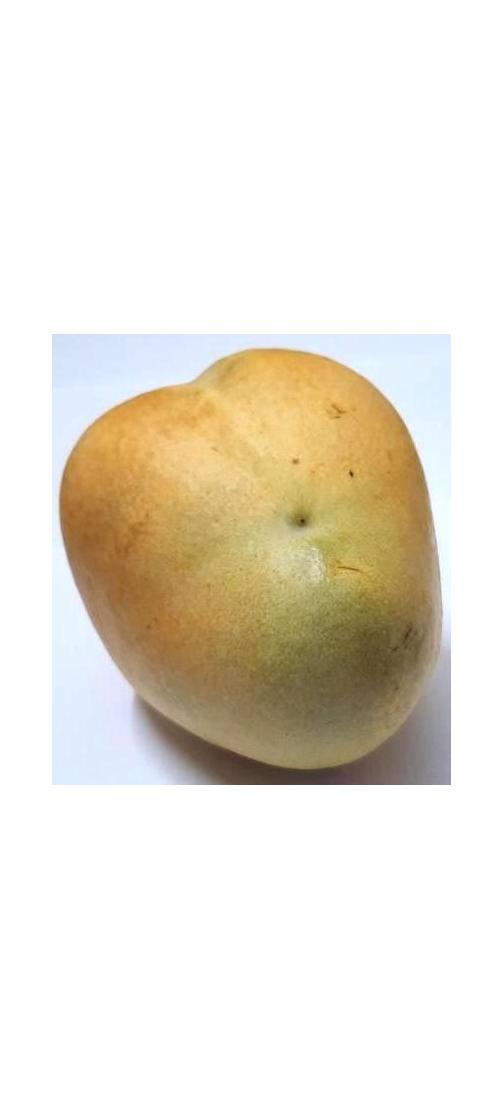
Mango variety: Bari-11